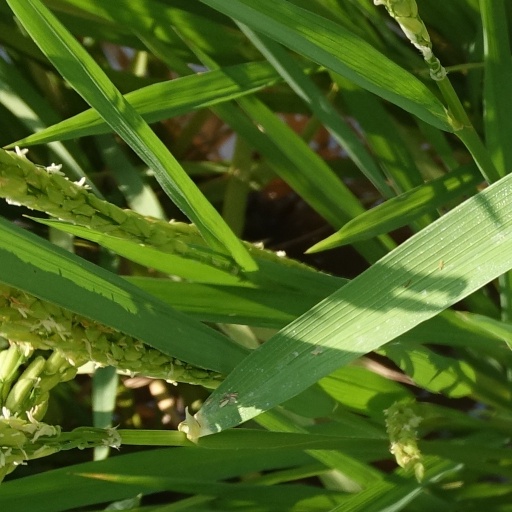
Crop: rice